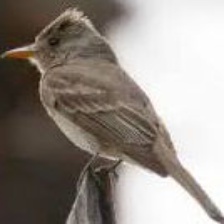
Species: GREATER PEWEE
Scientific name: CONTOPUS PERTINAX